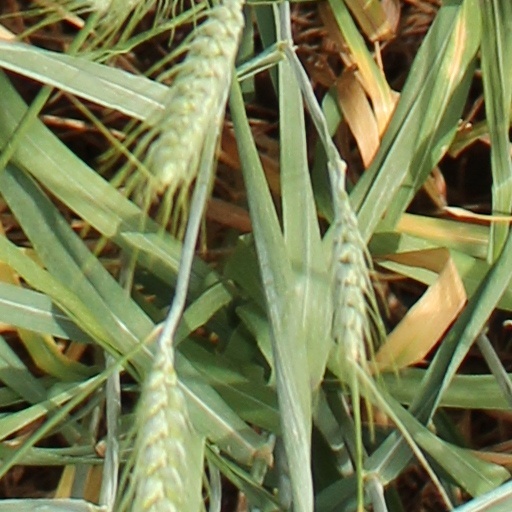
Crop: wheat